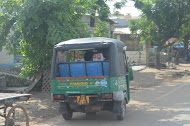
Vehicle type: Auto Rickshaws